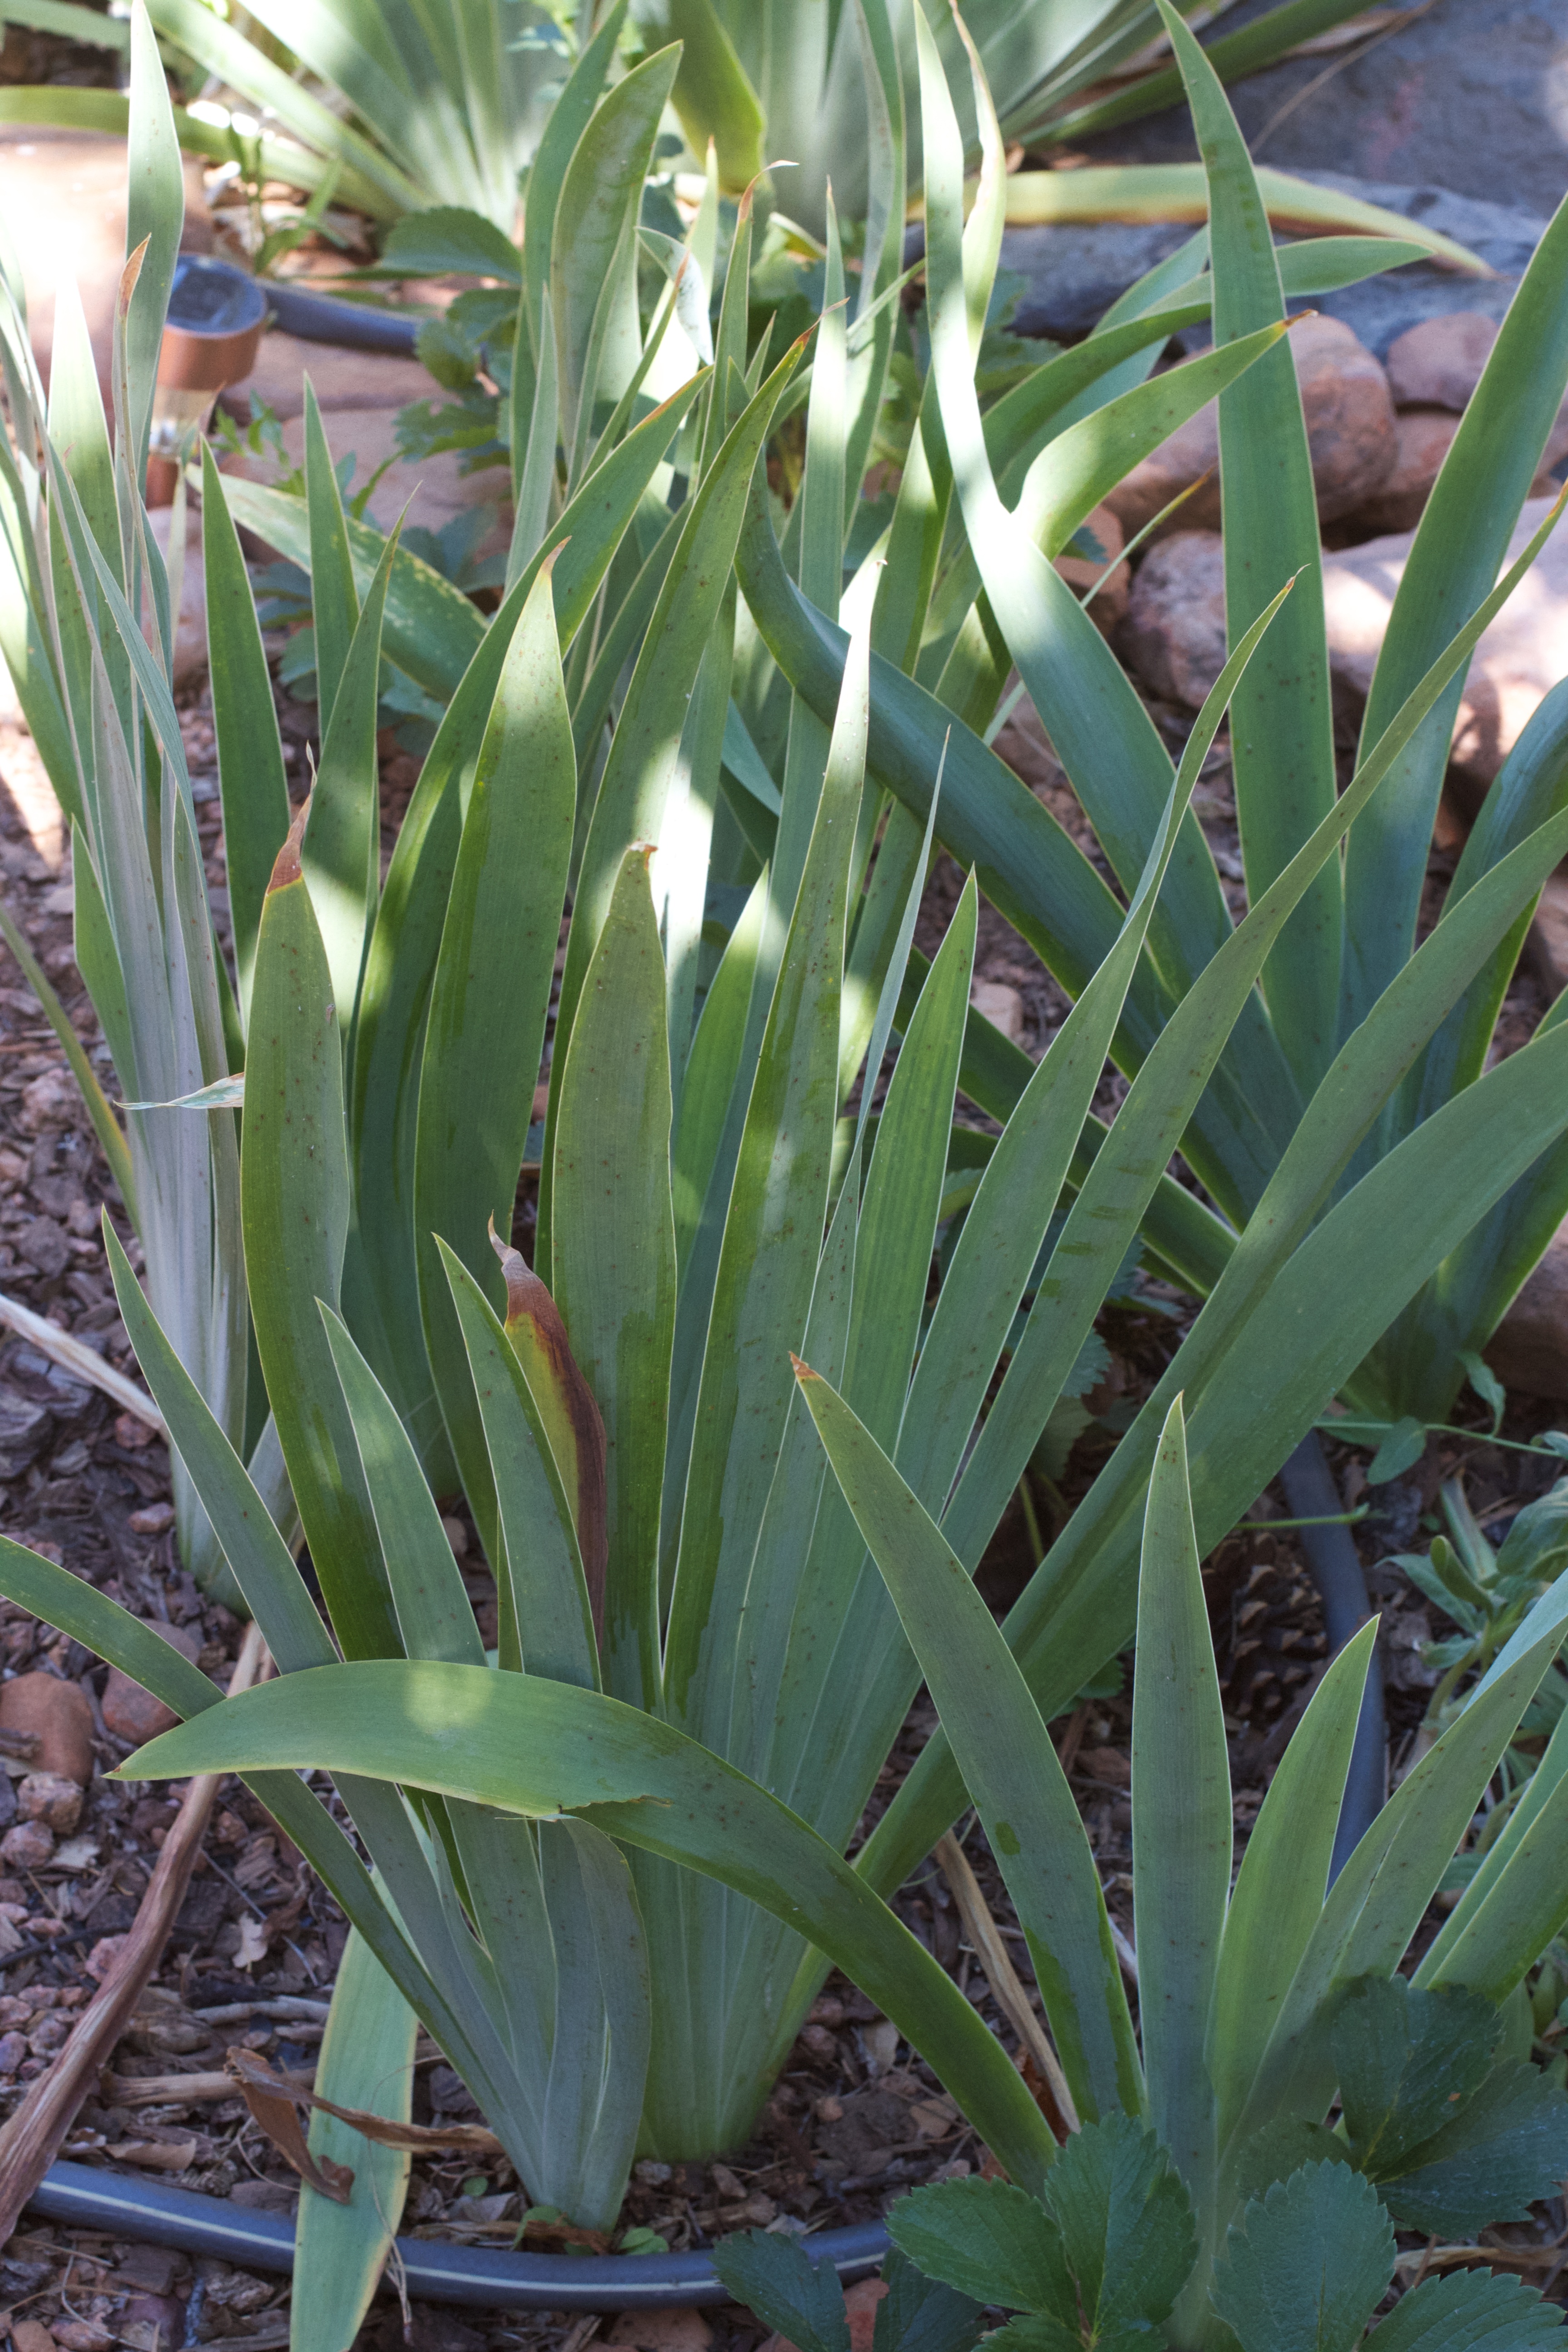
plant, flower, botany, garden, iris, agave, flowering plant, land plant, arecales, agave azul